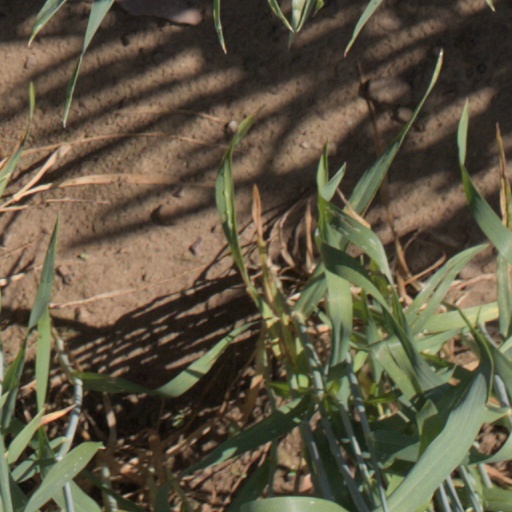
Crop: wheat